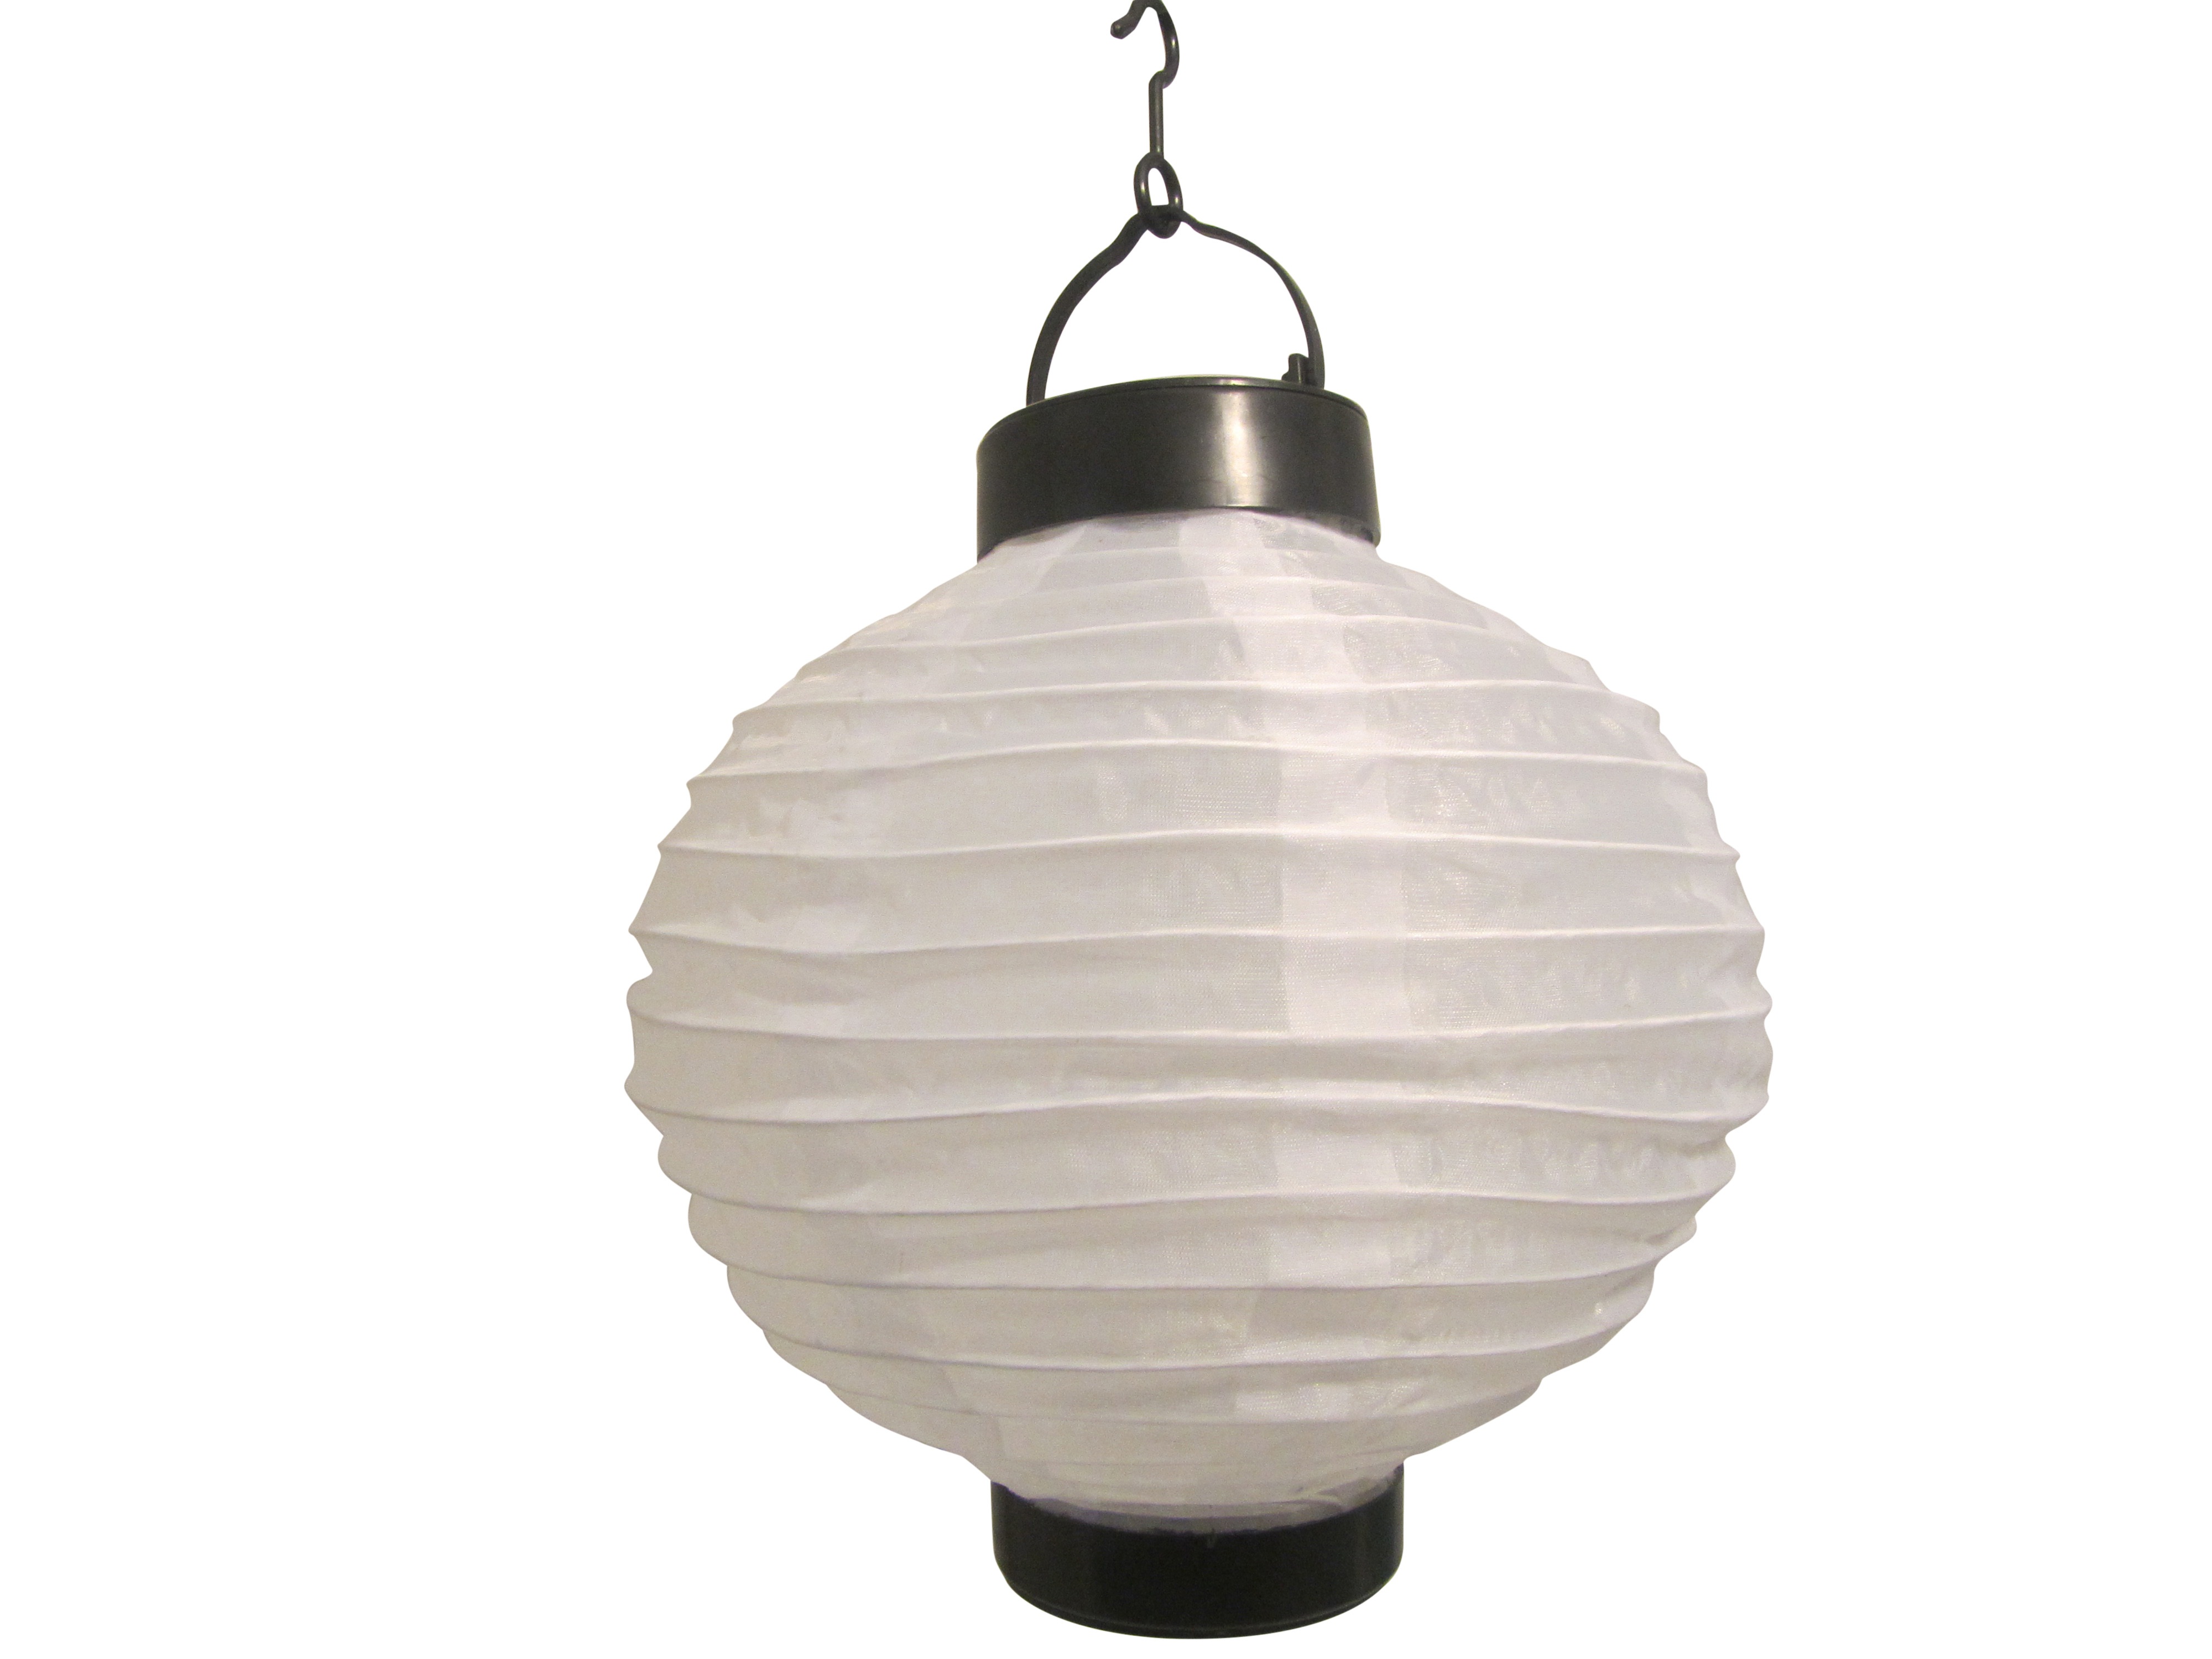
vintage, lantern, holiday, lamp, lighting, decor, design, light fixture, delivery, white light box